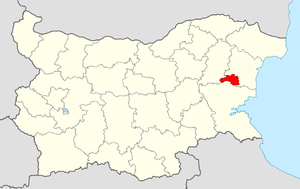
Dalgopol est une obchtina de l'oblast de Varna en Bulgarie.